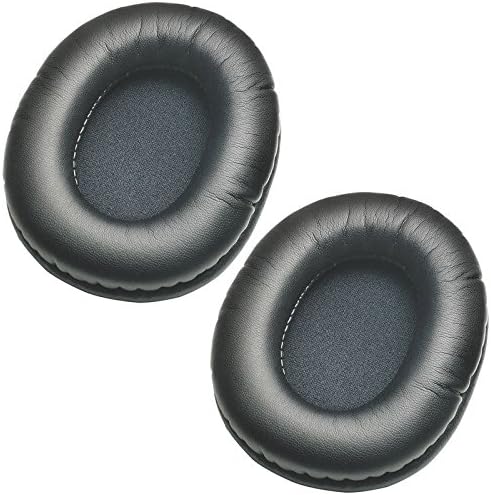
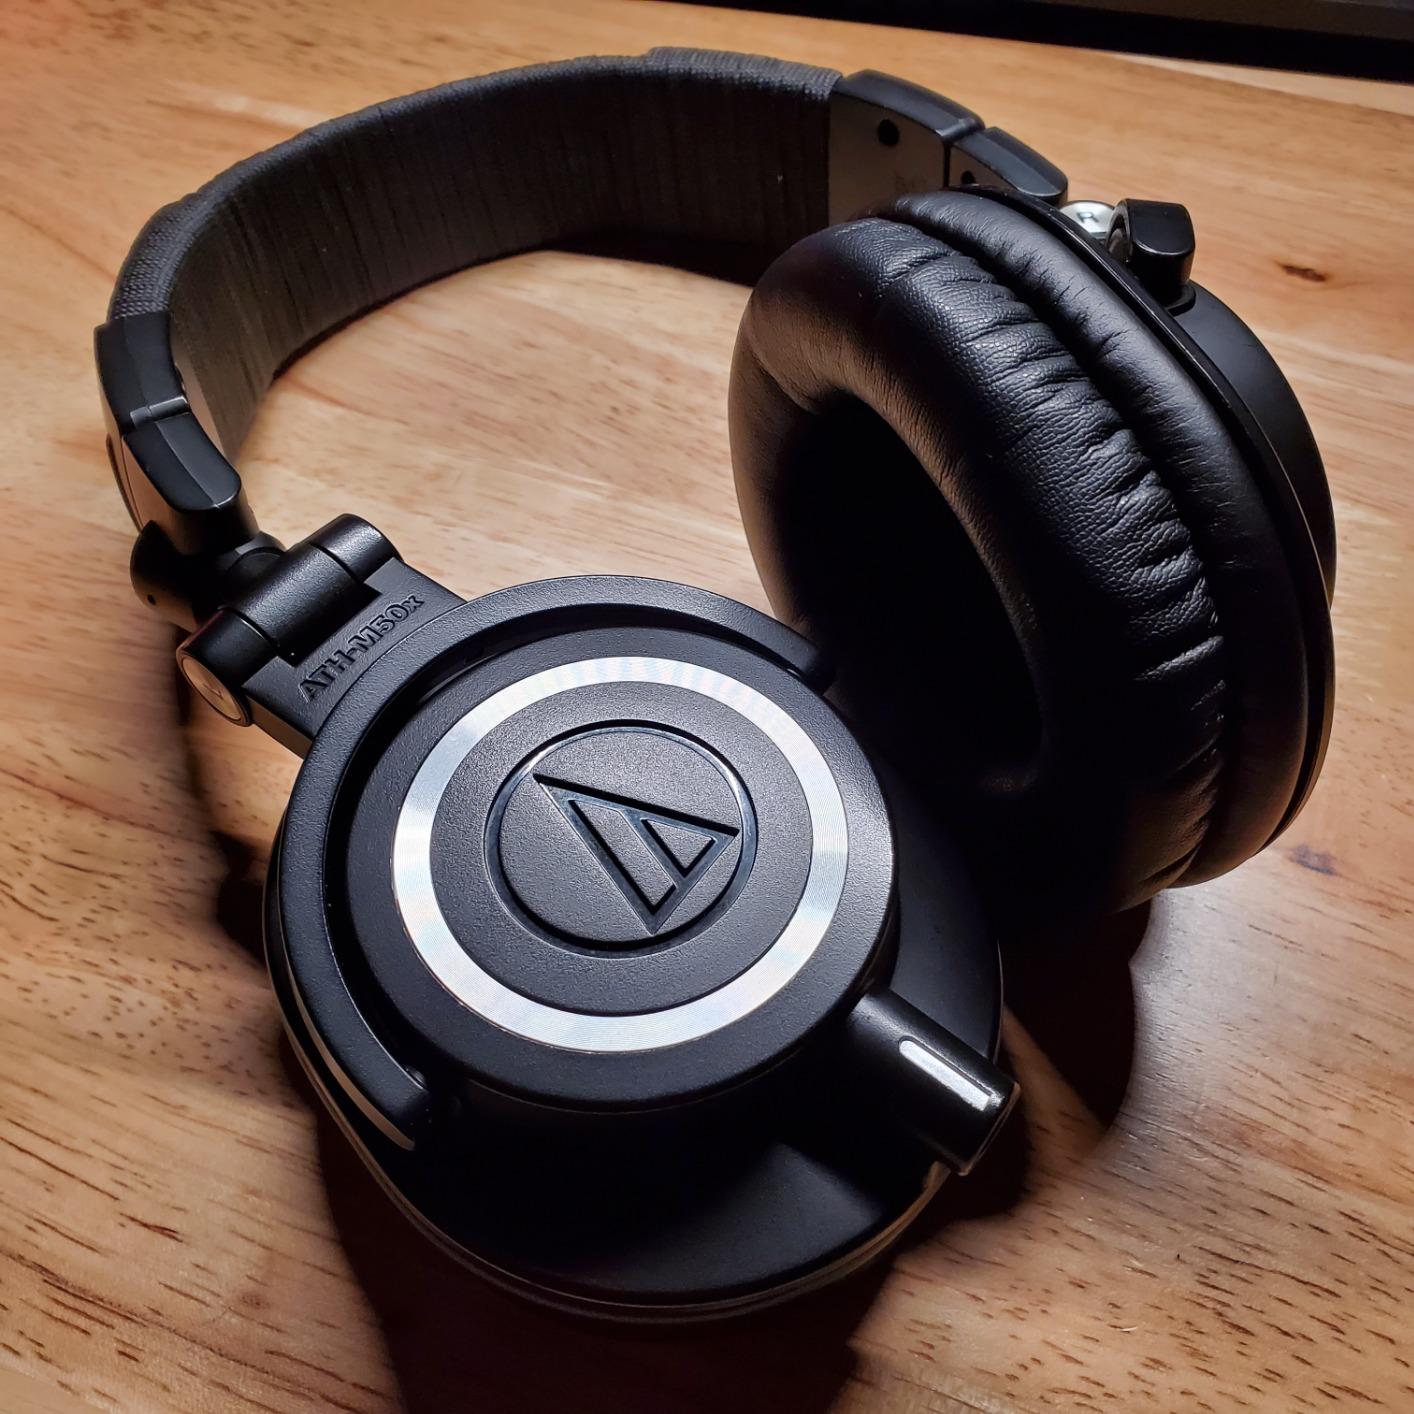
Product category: headphones
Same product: yes